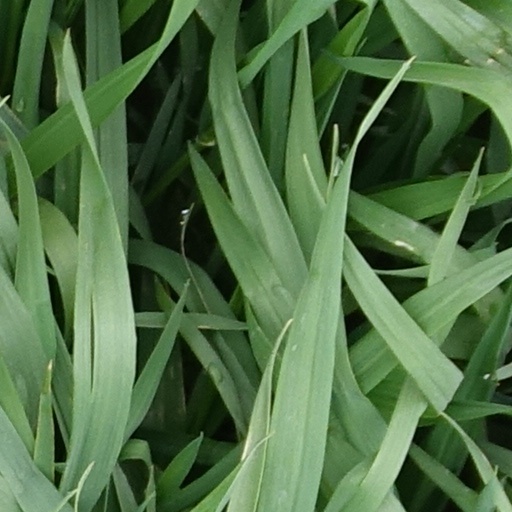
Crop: wheat